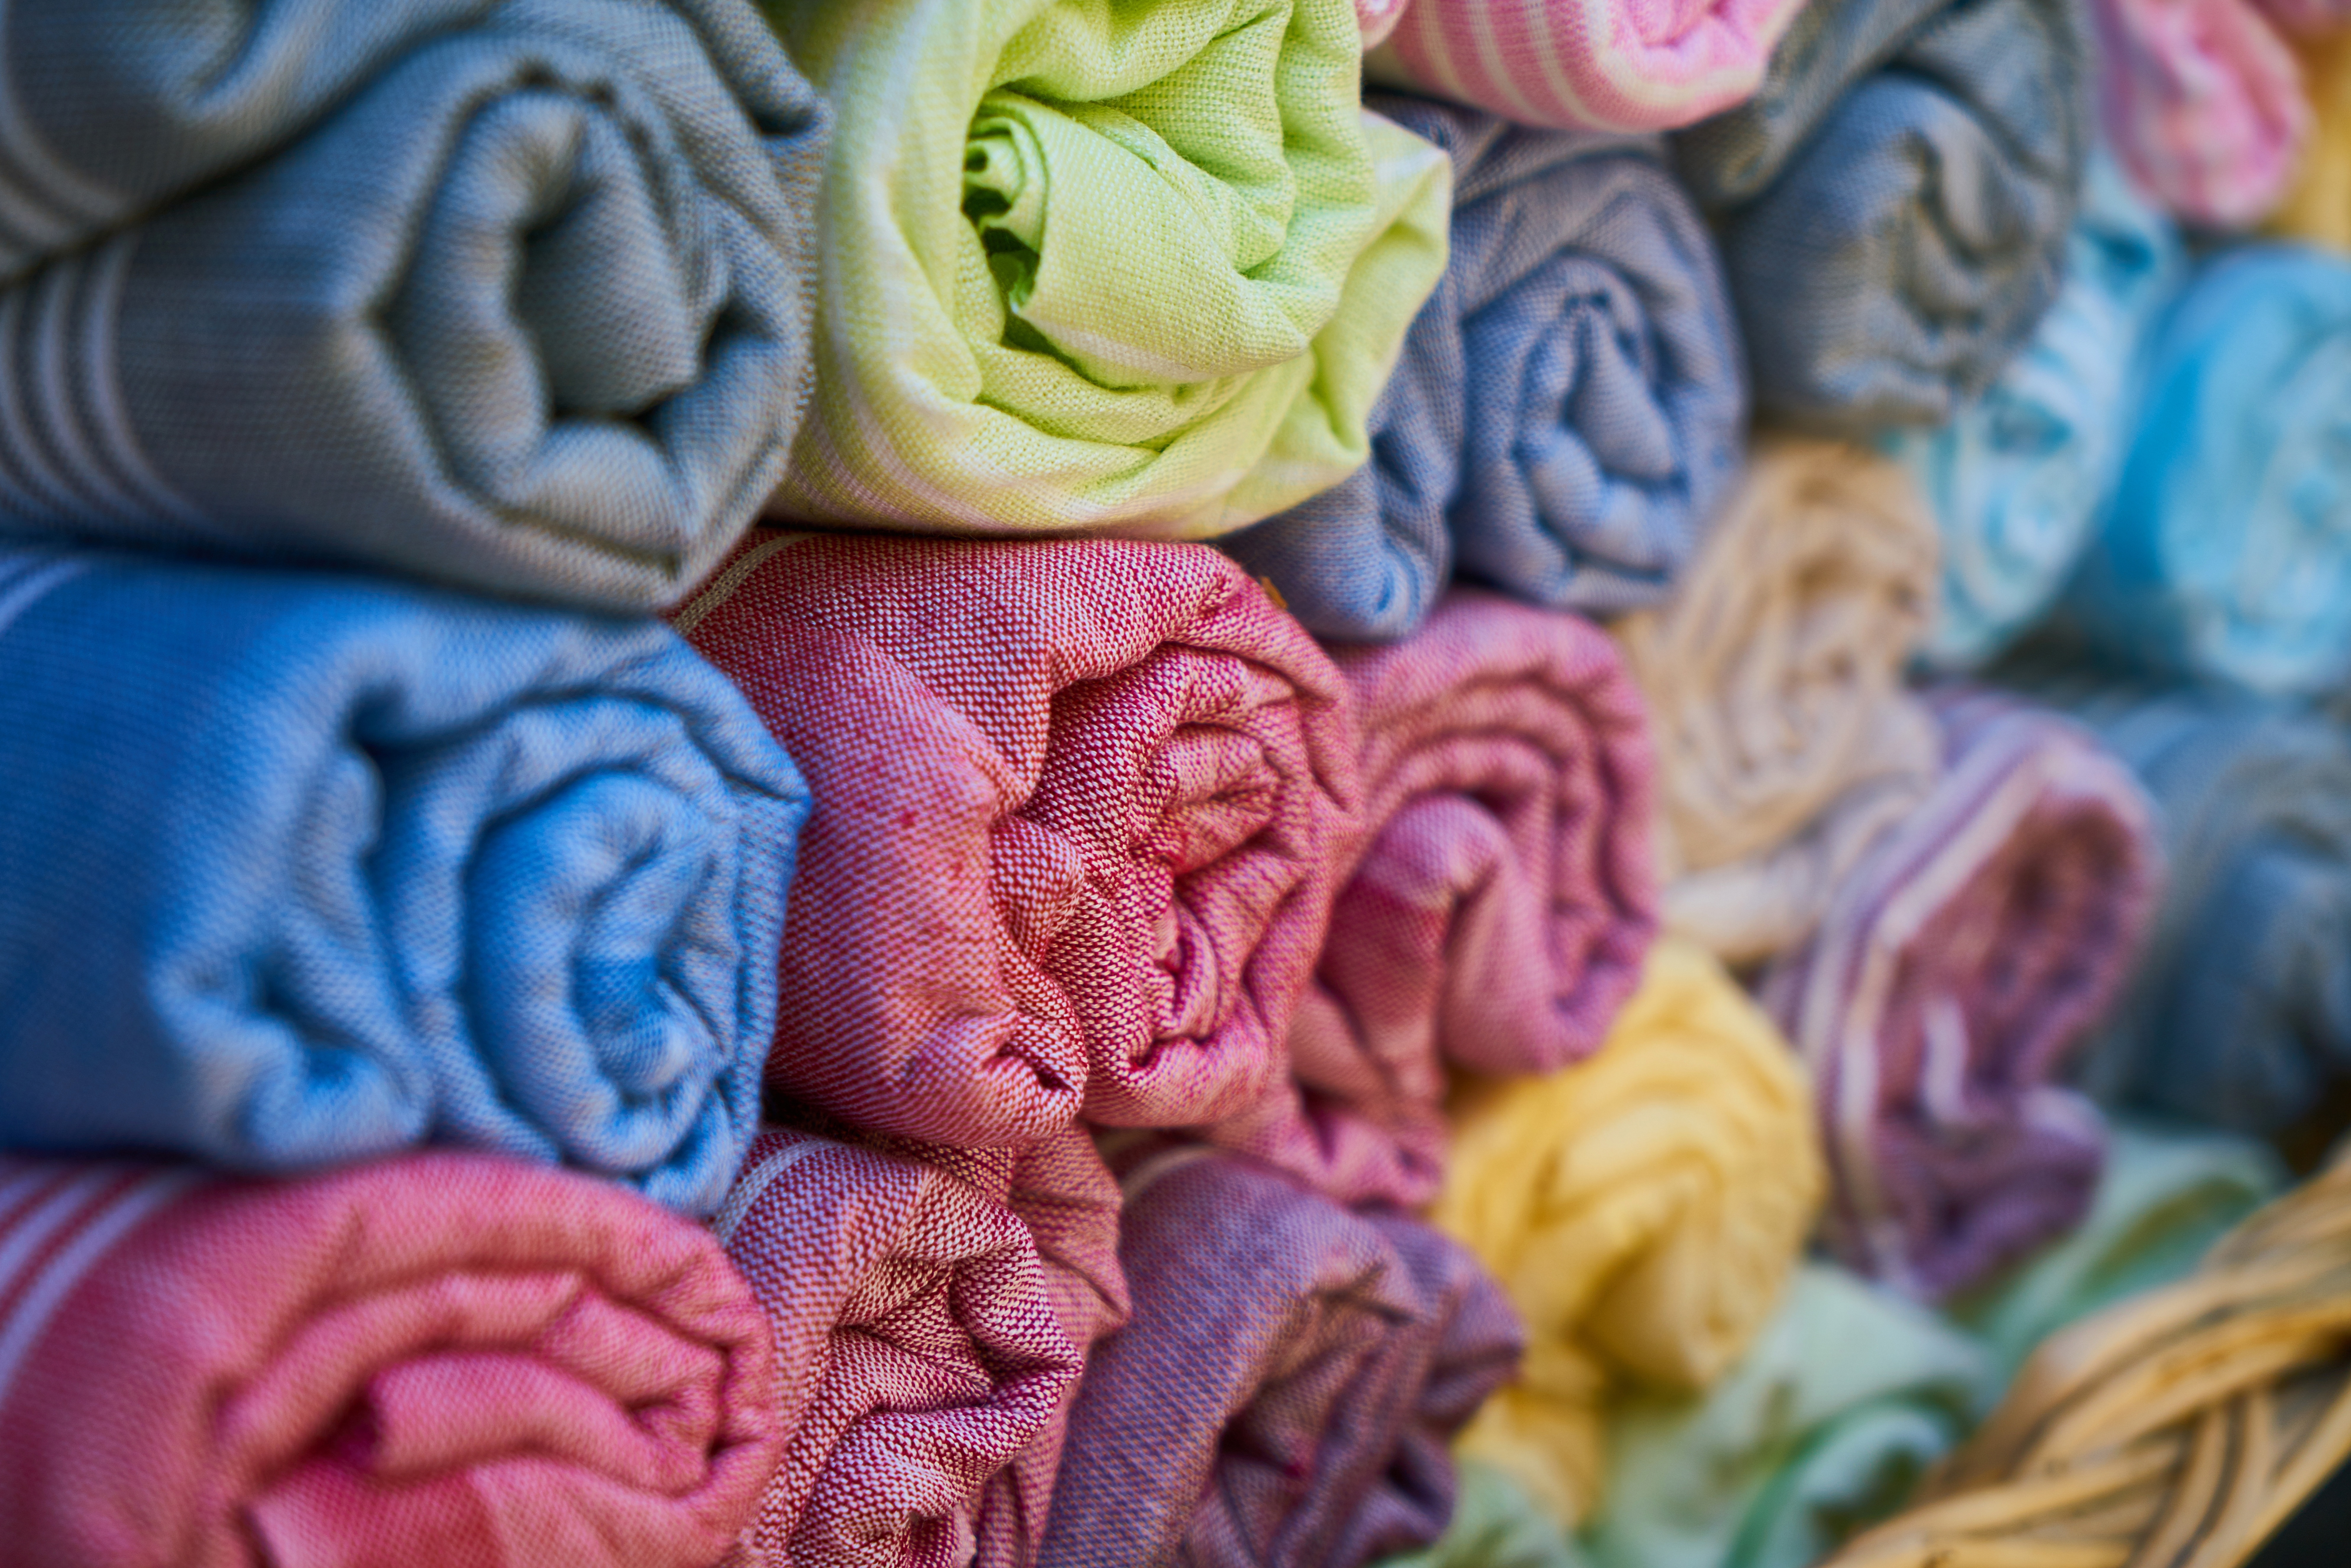
flower, pattern, red, color, macro, bazaar, blue, shopping, closeup, material, towel, fabric, thread, crochet, textile, art, background, organ, carving, cotton, softness, quilting